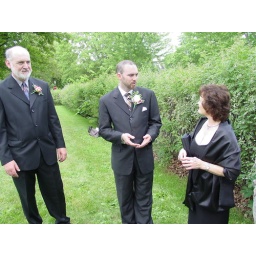
My brother Bob, his son Peter and Mary. Bob was killed 3 weeks later in a motorcycle accident.